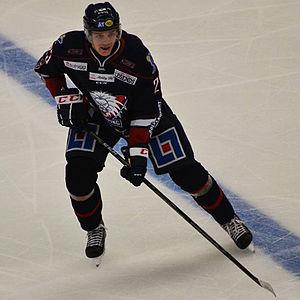
Carl Dahlström est un joueur professionnel suédois de hockey sur glace. Il évolue au poste de défenseur.